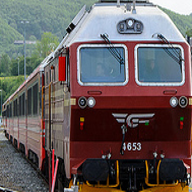
Vehicle type: Trains